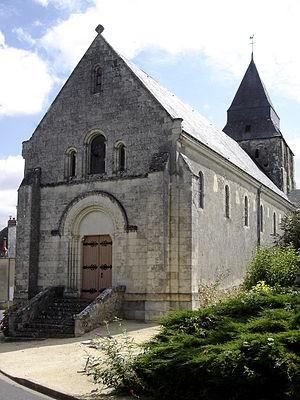
Église Saint-Martin d'Echemiré (Maine-et-Loire)
Échemiré est une ancienne commune française située dans le département de Maine-et-Loire, en région Pays de la Loire, devenue le 1ᵉʳ janvier 2016, une commune déléguée de la commune nouvelle de Baugé-en-Anjou.
L'église Saint-Martin est une église située en France sur la commune d'Échemiré, dans le département de Maine-et-Loire en région Pays de la Loire.